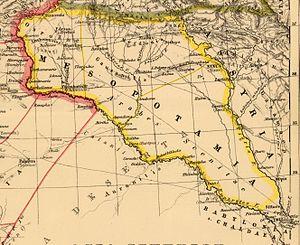
Carus, né vers 230 et mort en août 283, est empereur romain de 282 à sa mort, père de Carin et Numérien qui lui succèdent. L'établissement de sa biographie a été influencé par les informations données par l'Histoire Auguste, qui ont été reprises par les historiens pendant plusieurs siècles avant d'être réfutées. Son règne éphémère est marqué par trois faits : son origine narbonnaise, qui interrompt la série des empereurs illyriens ; sa campagne contre les Sassanides, adversaires de l'Empire romain, couronnée par la destruction de leur capitale ; sa mort soudaine, foudroyé après sa victoire.